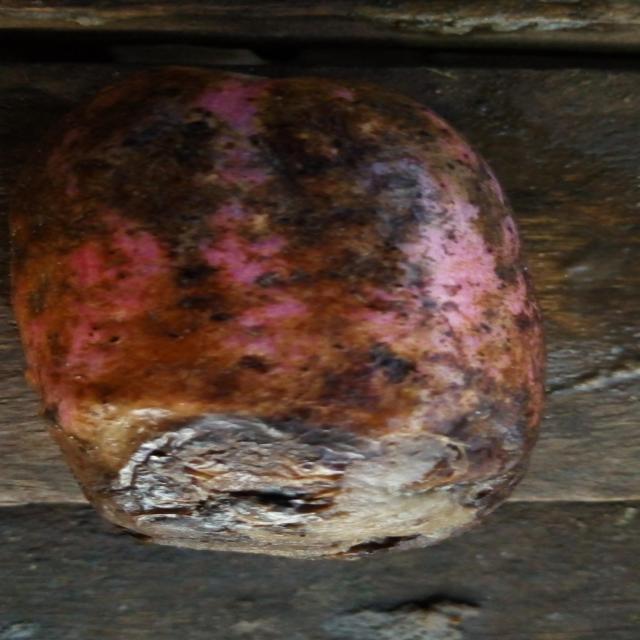
Plum grade: rotten